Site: brandenburg
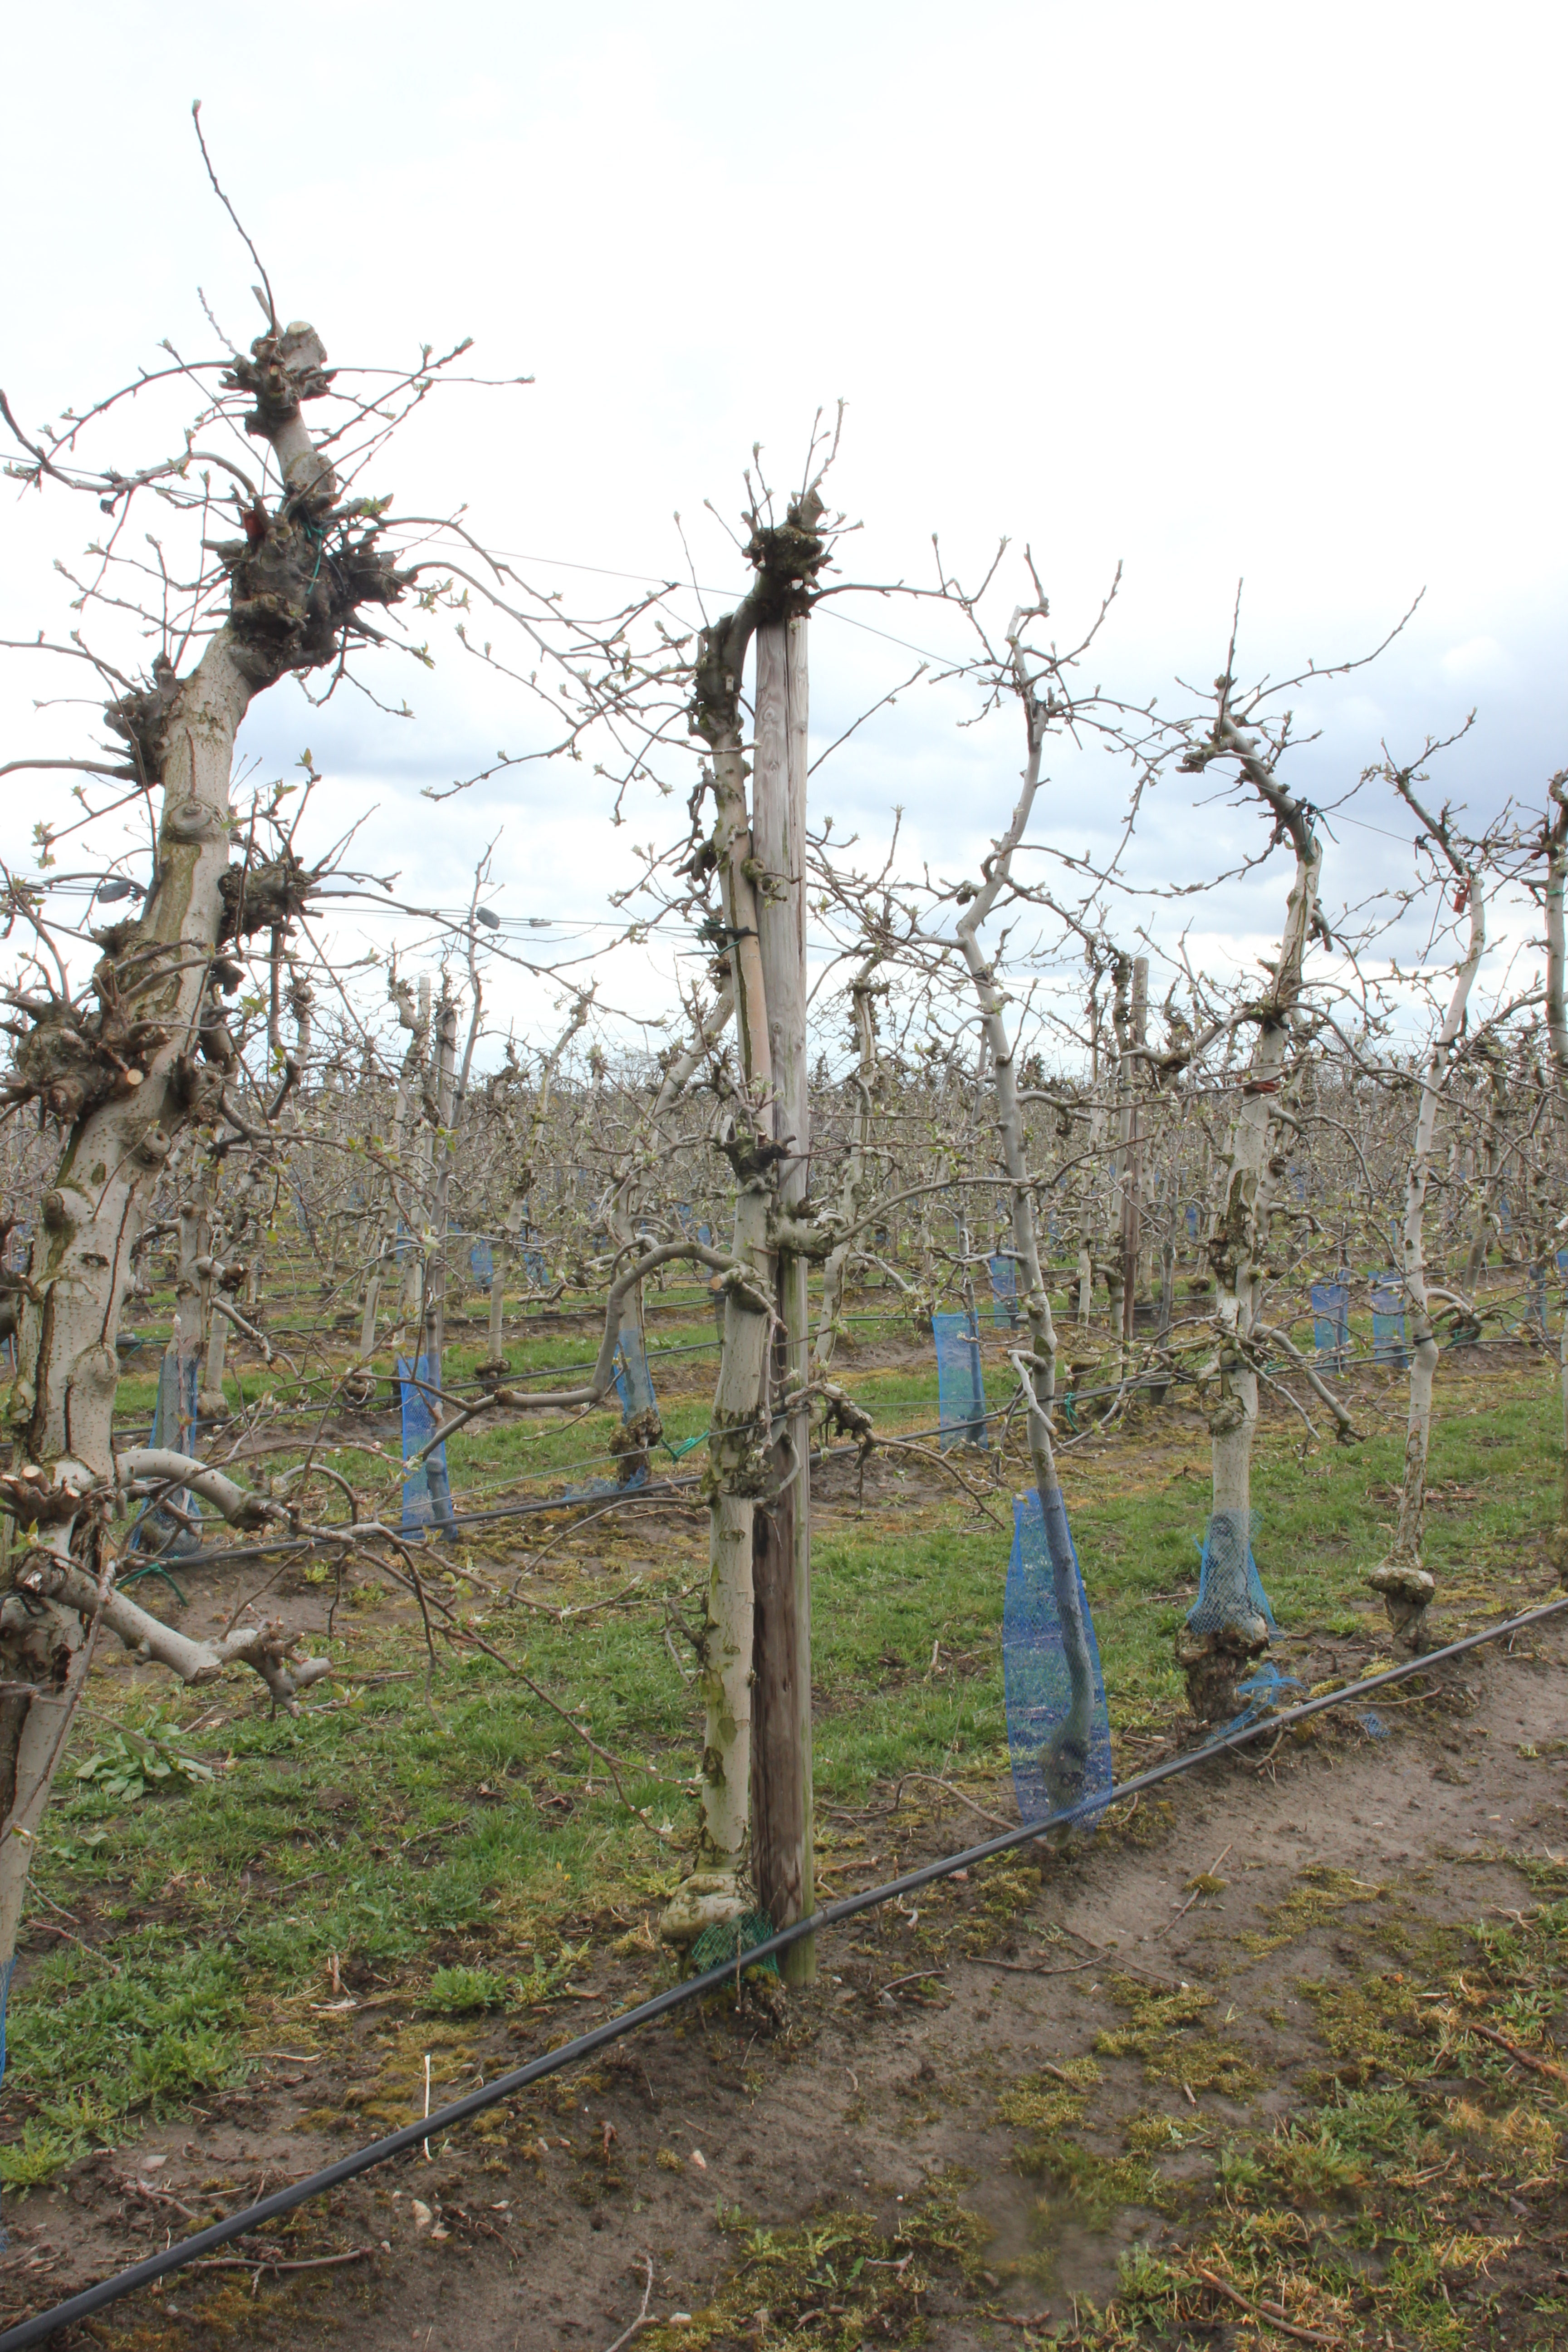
Growth stage (BBCH 55): Inflorescence emergence